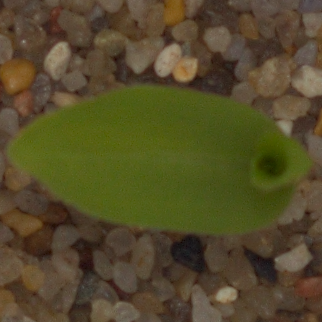
Label: maize